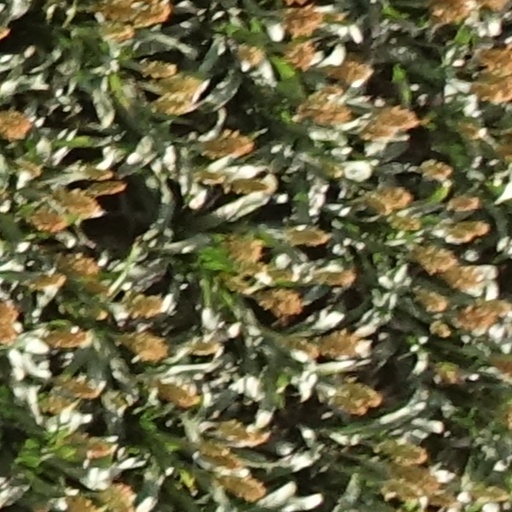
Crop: sorghum